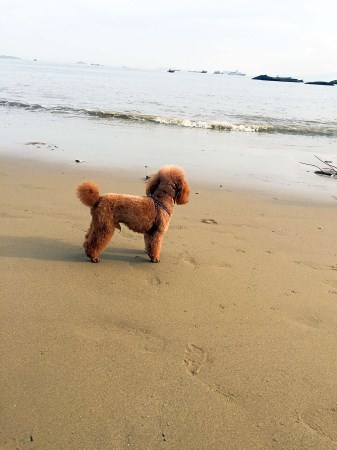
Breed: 7449-n000128-teddy